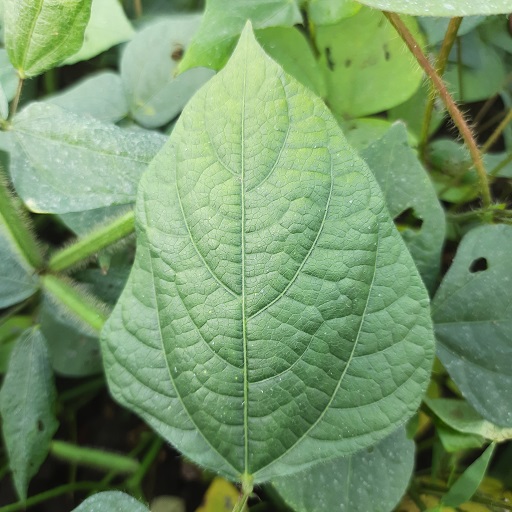
Label: Healthy